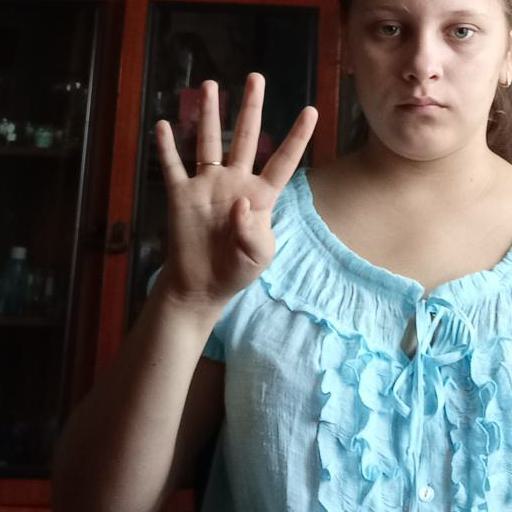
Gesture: four